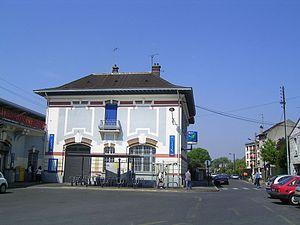
La gare de Gagny est une gare ferroviaire française de la ligne de Paris-Est à Strasbourg-Ville, située sur les territoires des communes de Gagny et de Villemomble, dans le département de la Seine-Saint-Denis en région Île-de-France.